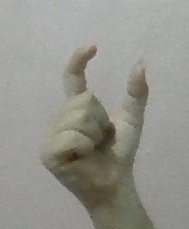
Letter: nun